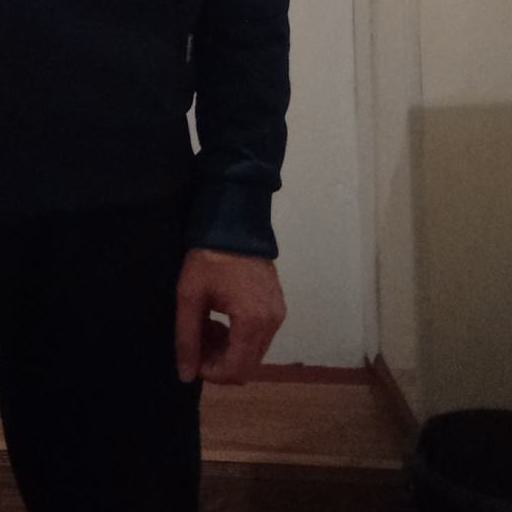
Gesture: no_gesture